Belisario Velasco

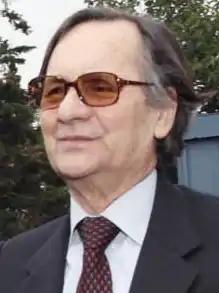
Velasco in 2009

Luis Antonio Belisario Velasco Baraona (5 January 1936 – 24 August 2023) was a Chilean politician and lawyer who served as Minister of the Interior during the first government of Michelle Bachelet (2006–2010).